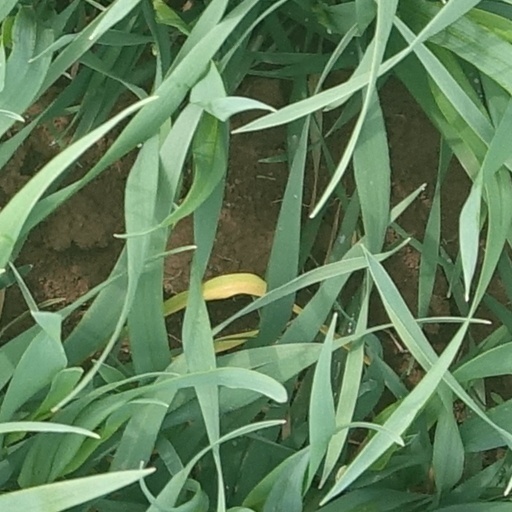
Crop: wheat